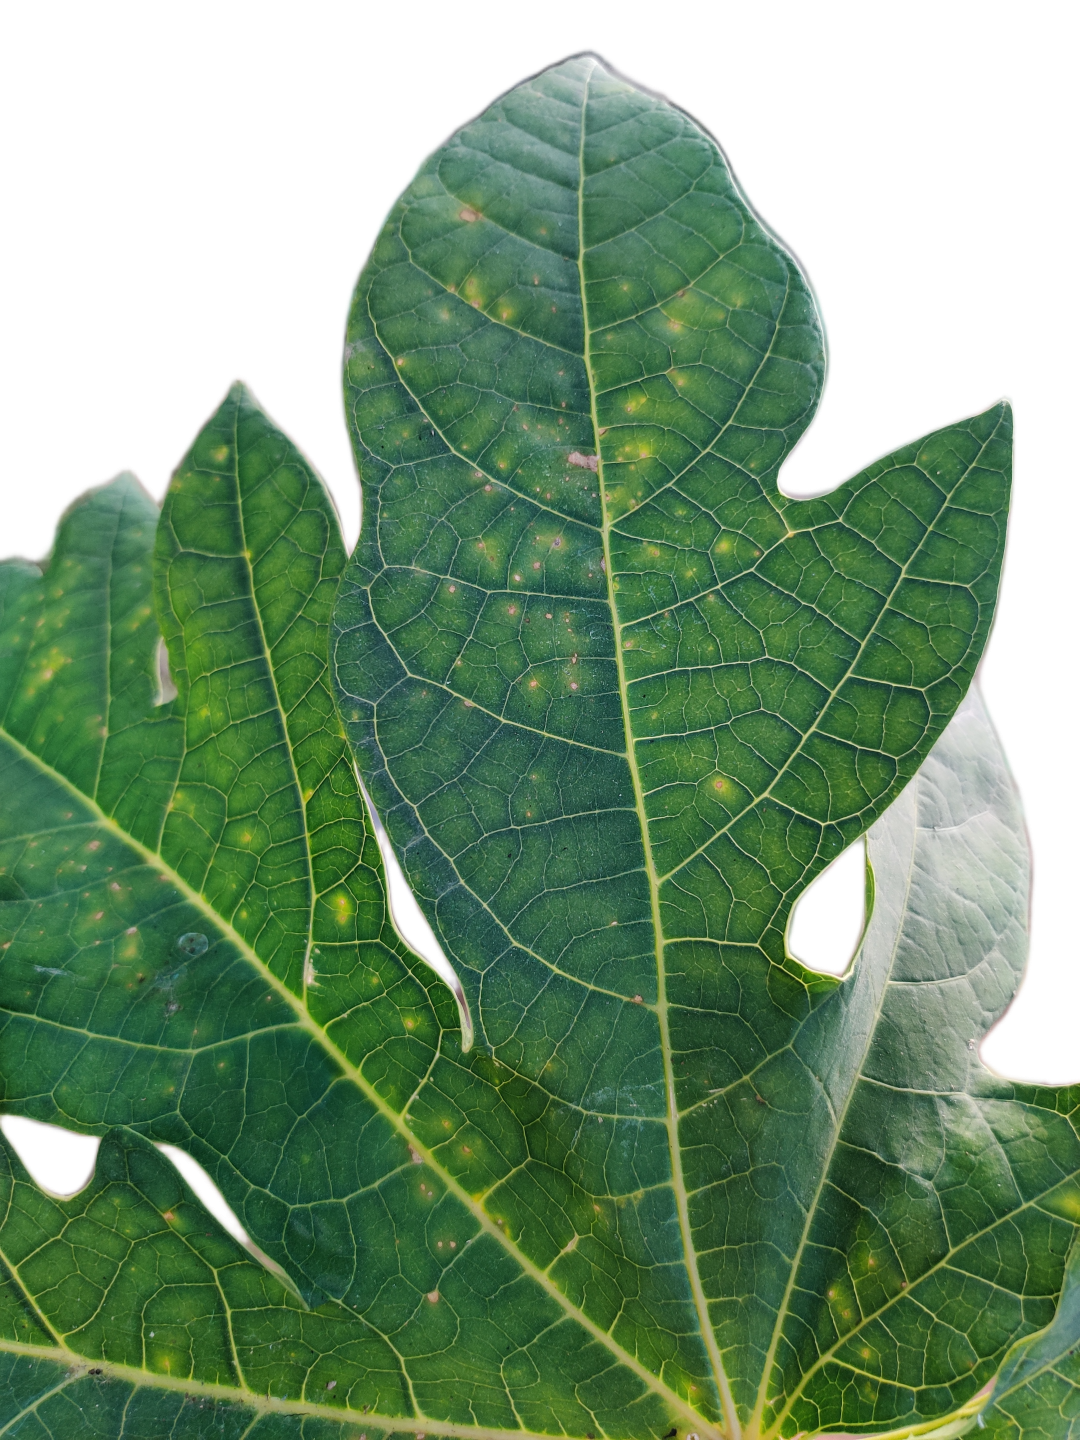
Crop: Papaya
Label: Pathogen_symptoms